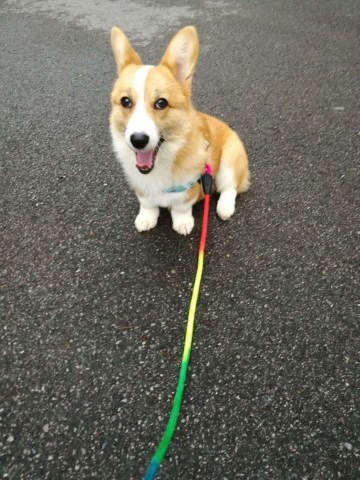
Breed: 2909-n000116-Cardigan